Maisaka Station

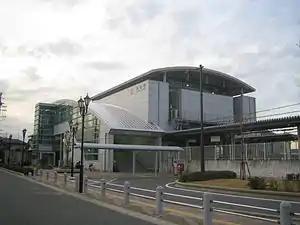
JR Maisaka Station in 2006

is a railway station in Chūō-ku, Hamamatsu, Shizuoka Prefecture, Japan, operated by the Central Japan Railway Company (JR Tōkai ).